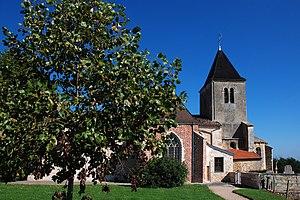
Église Notre-Dame-de-Pitié, (Inscrit, 1947) This building is inscrit au titre des Monuments Historiques. It is indexed in the Base Mérimée, a database of architectural heritage maintained by the French Ministry of Culture,